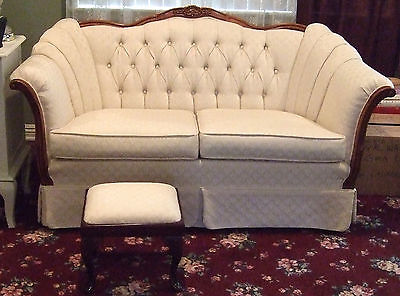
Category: sofa